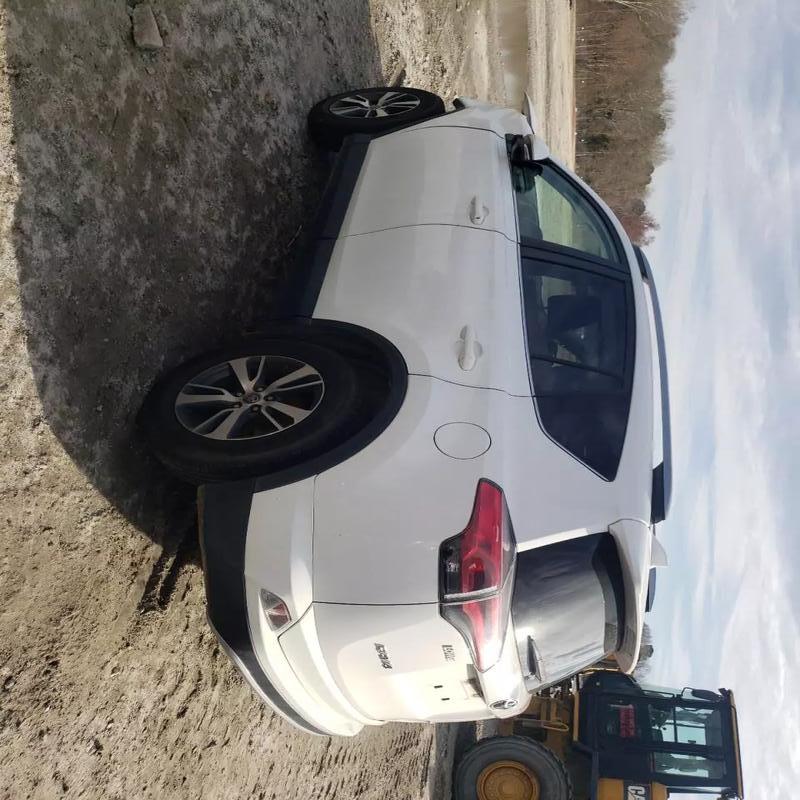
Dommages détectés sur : aile avant gauche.
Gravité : majeur